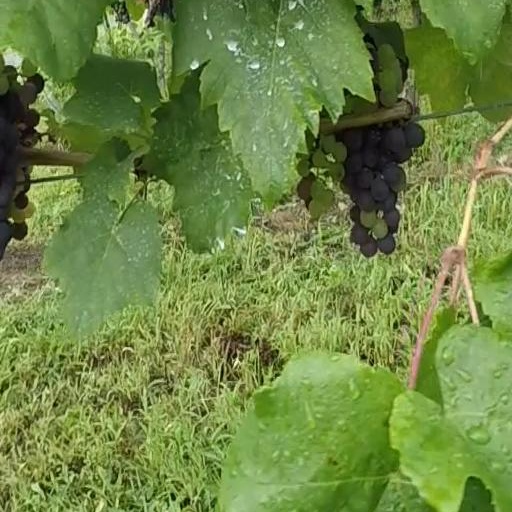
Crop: grape